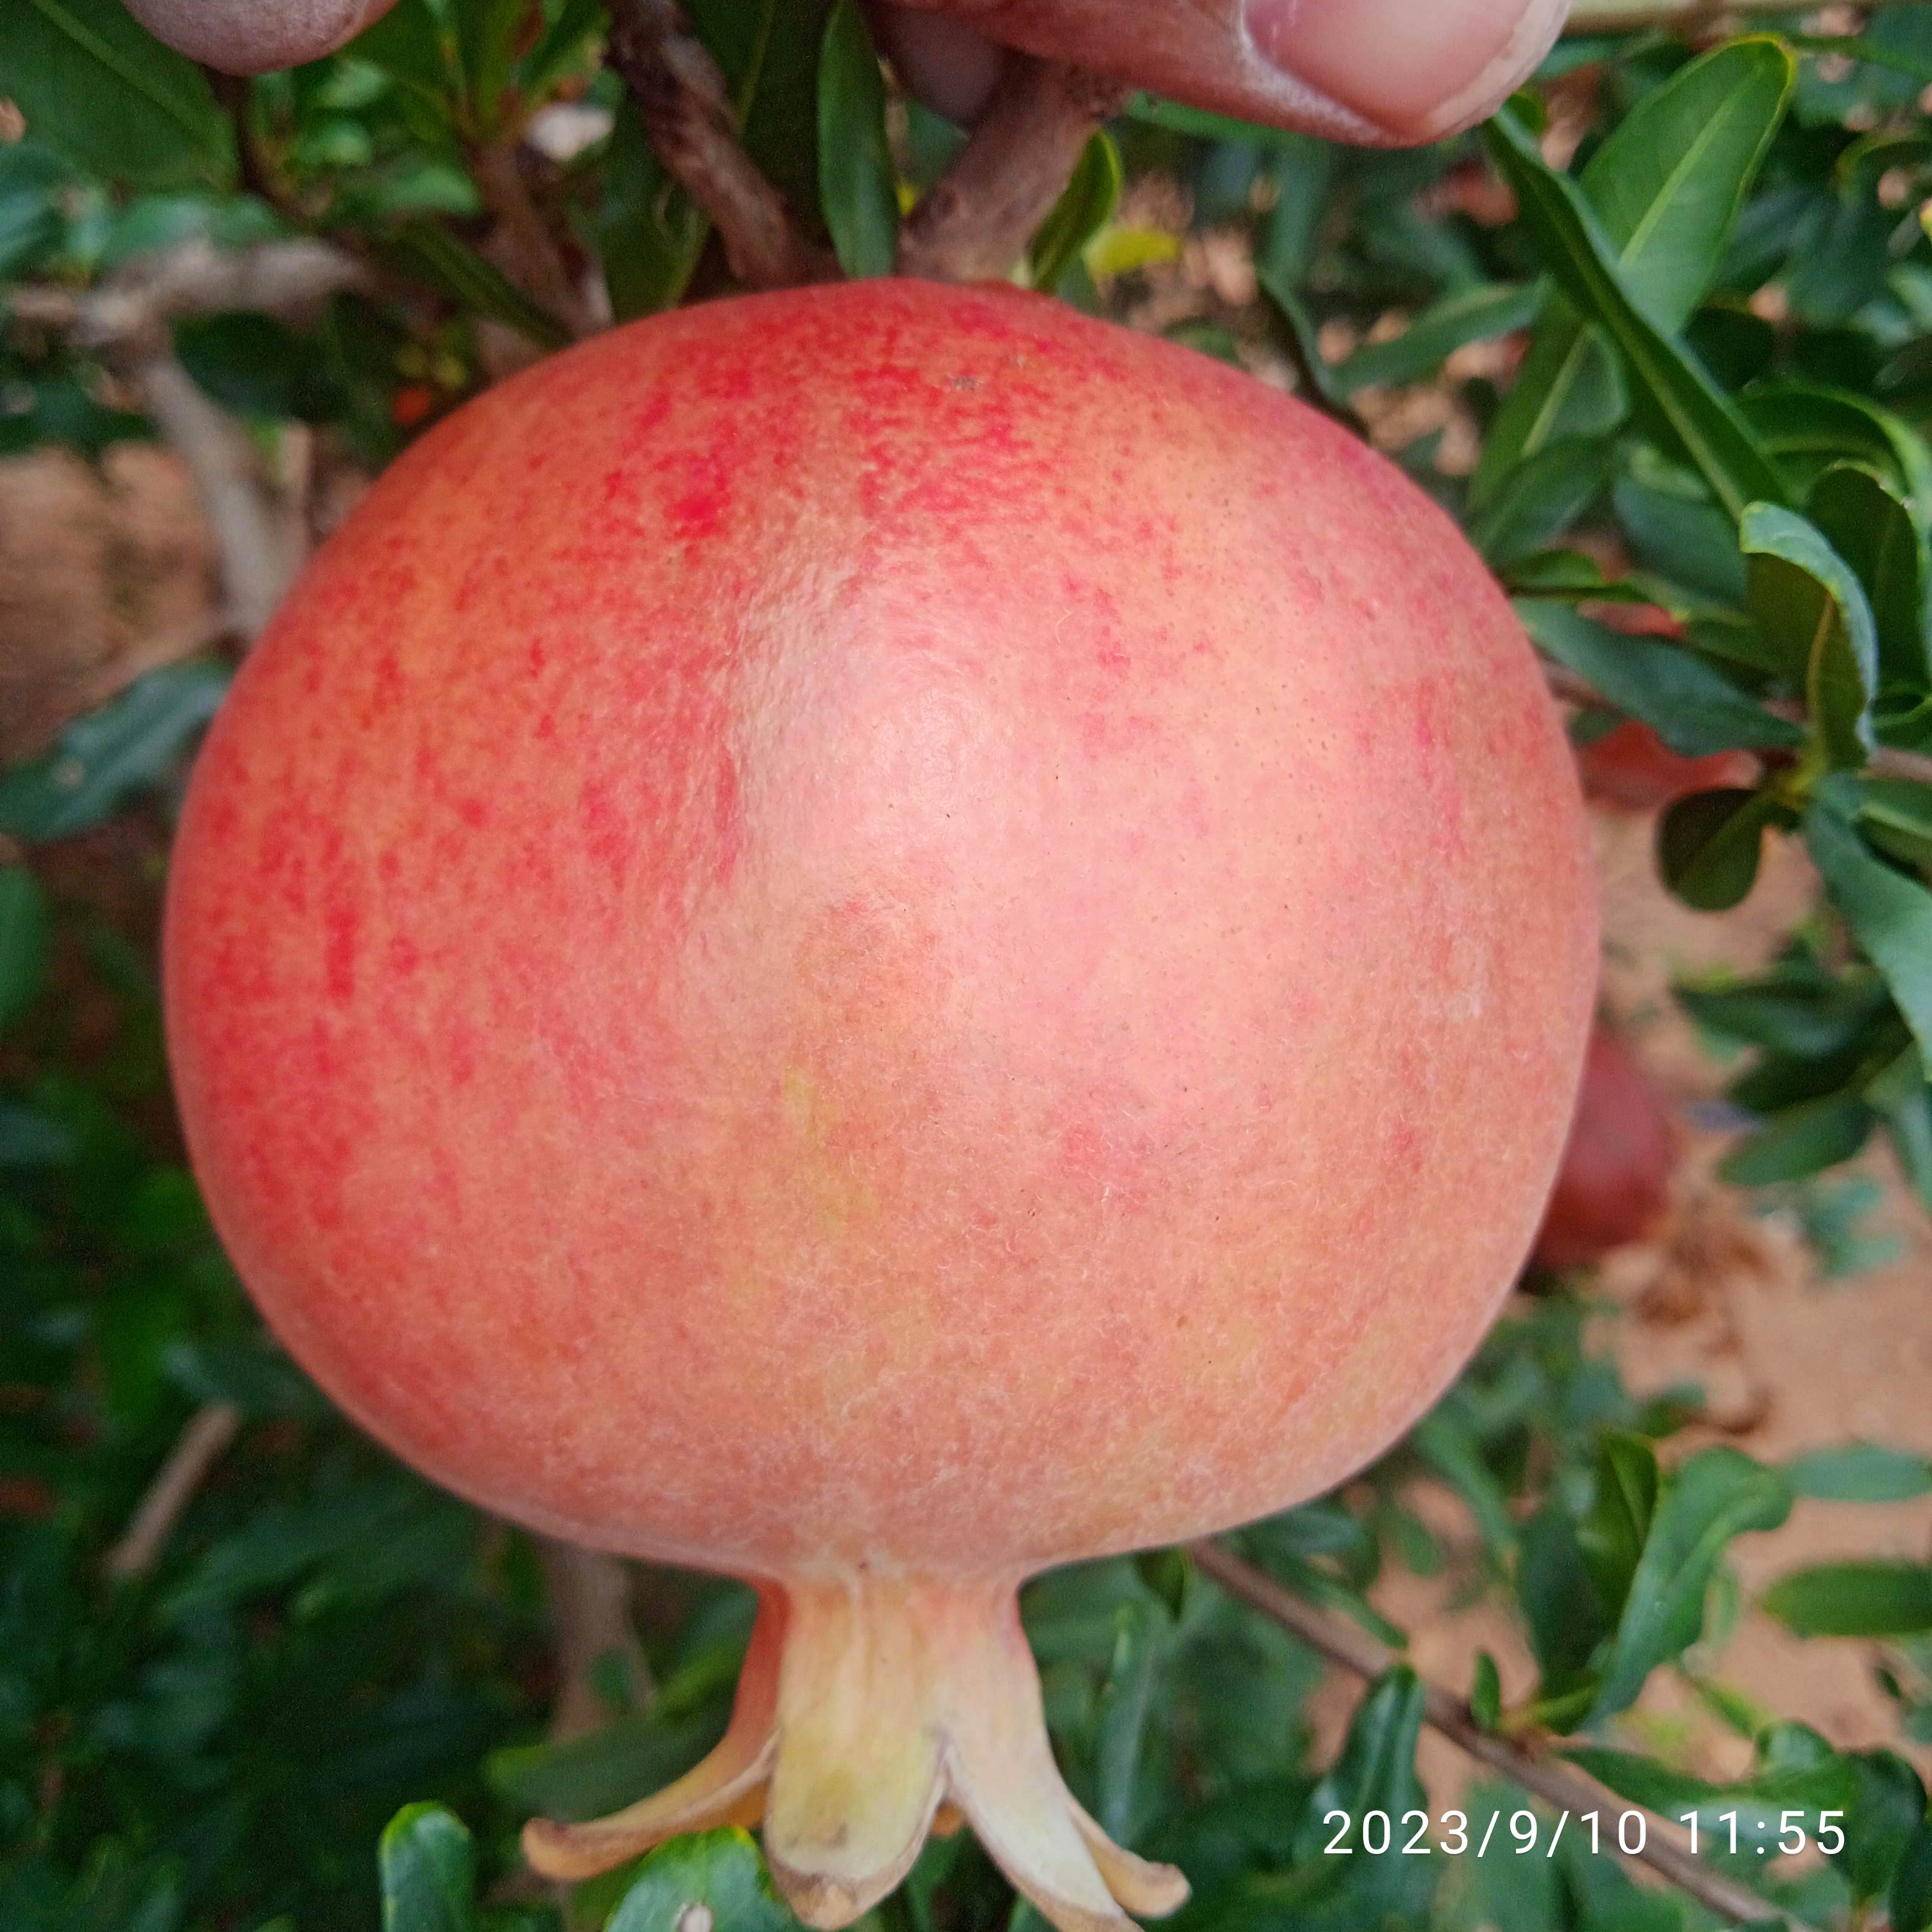
Label: Healthy